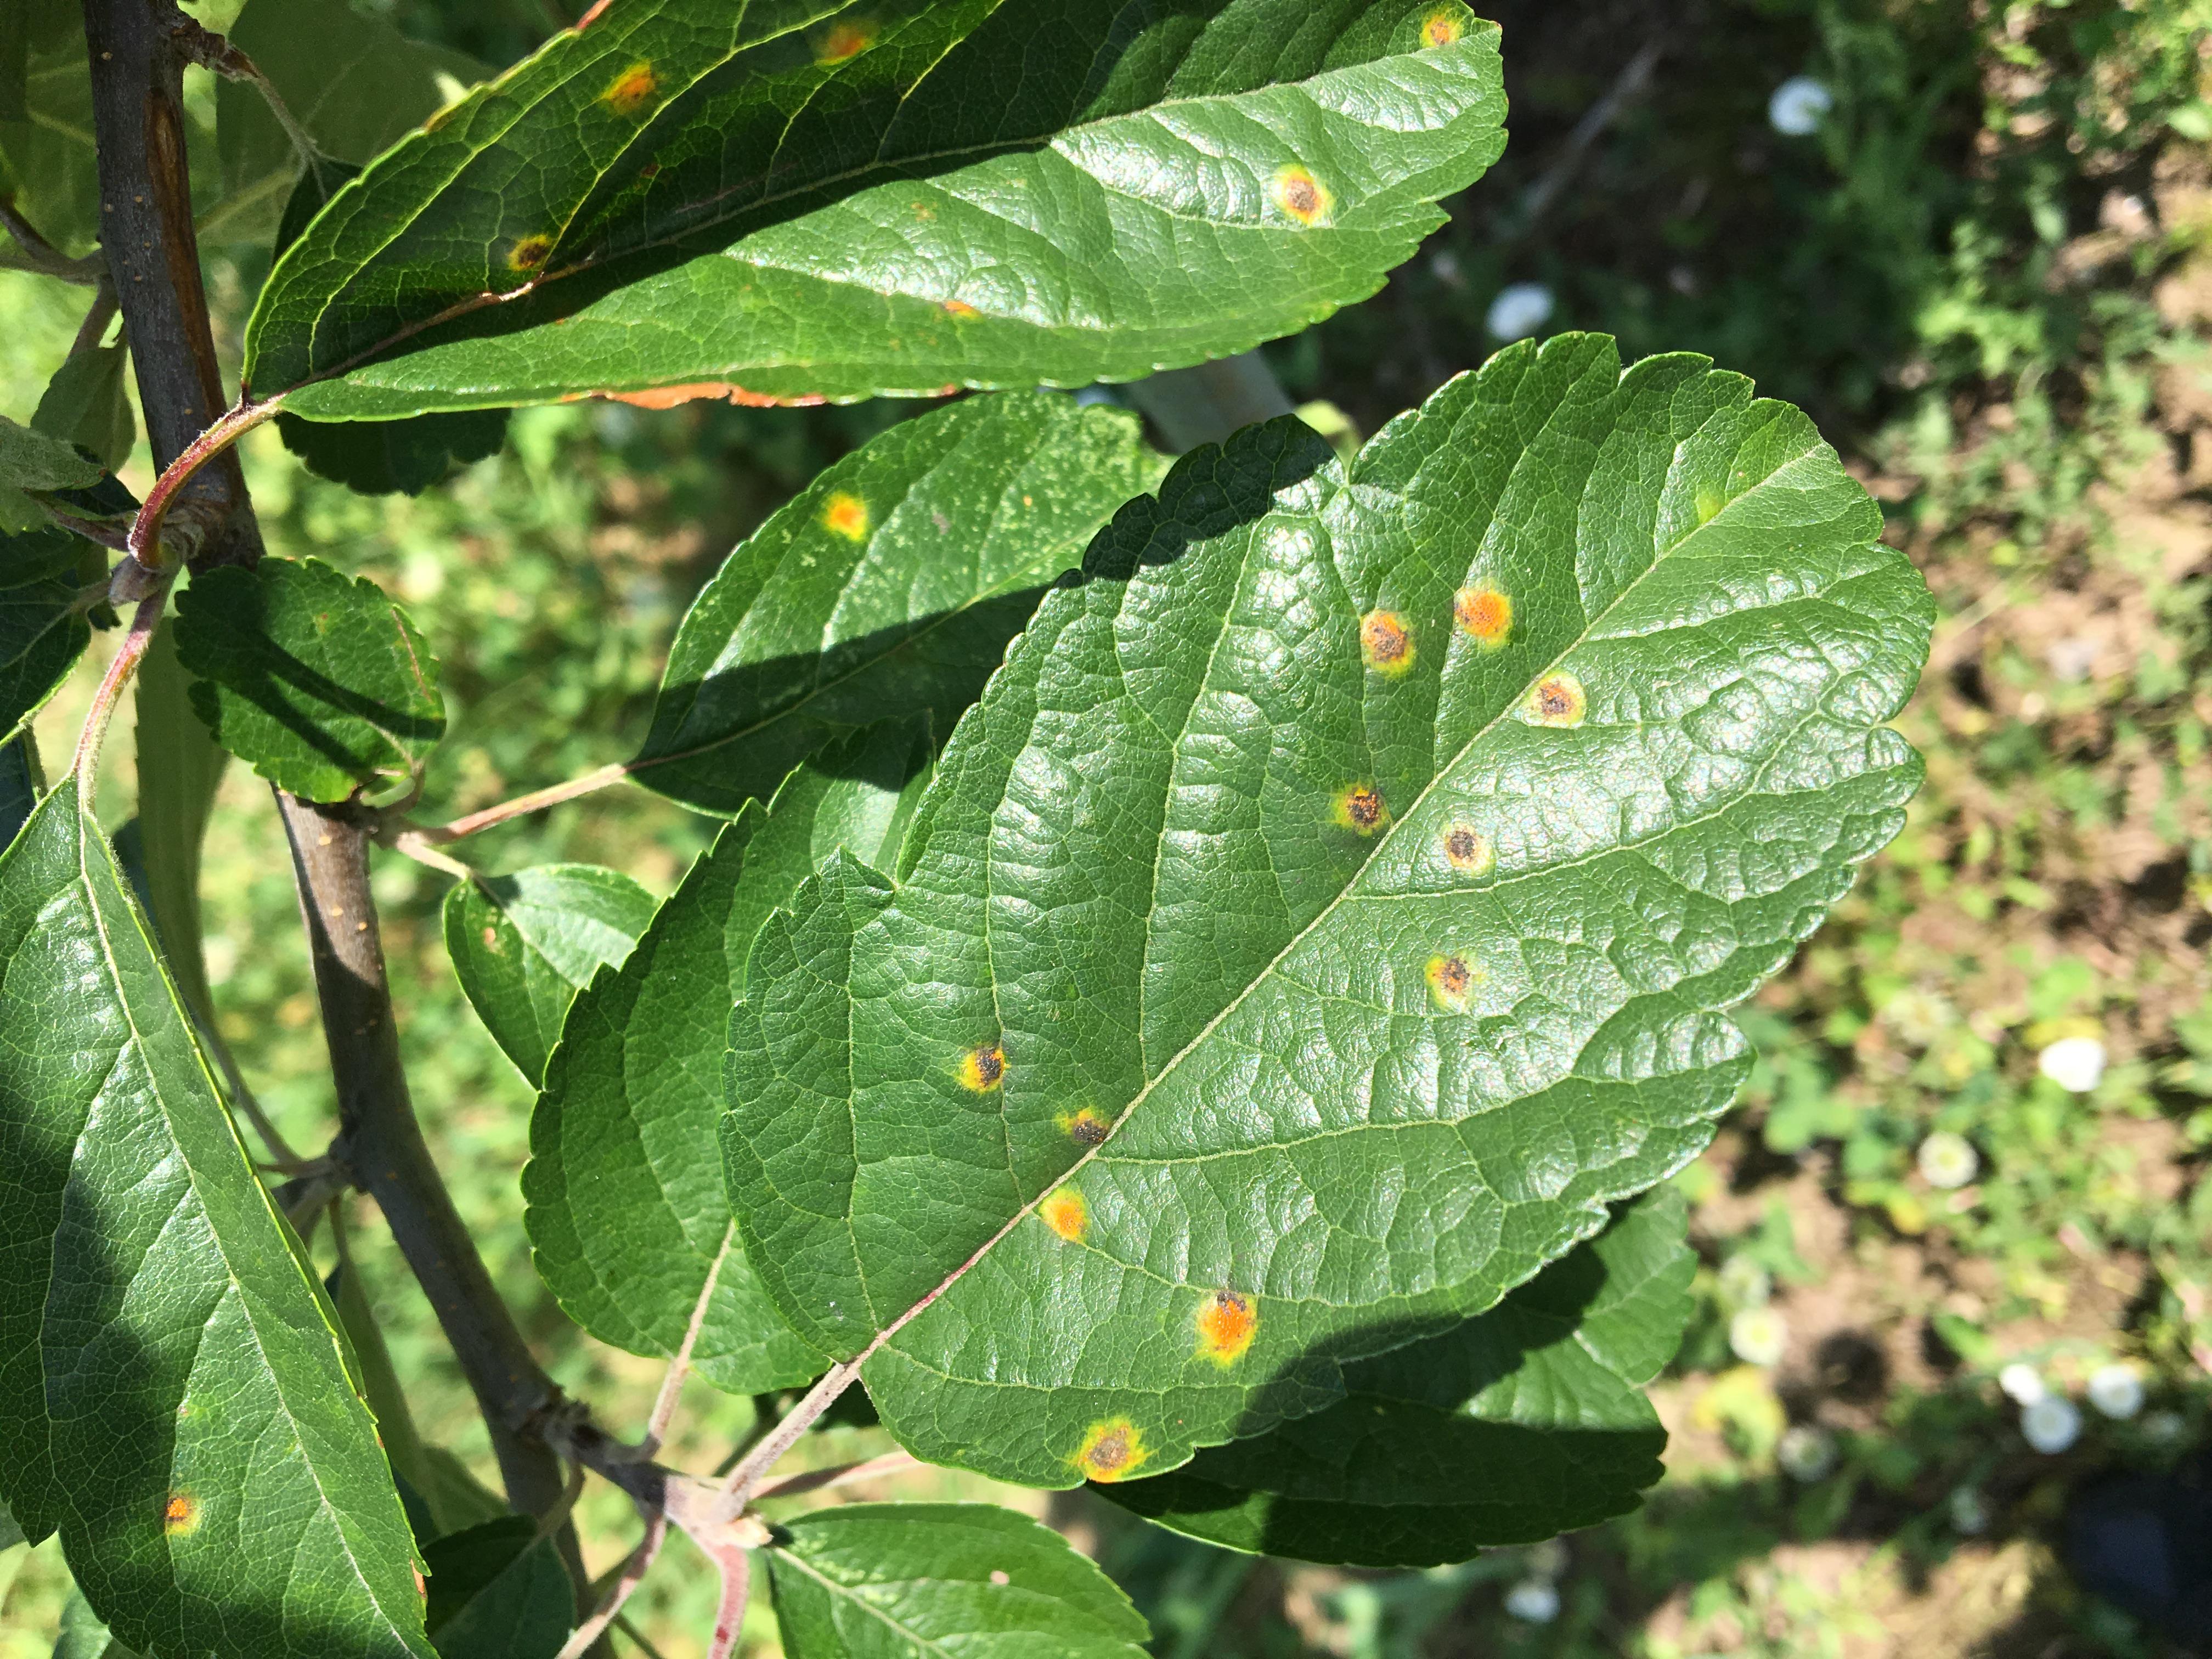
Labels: rust